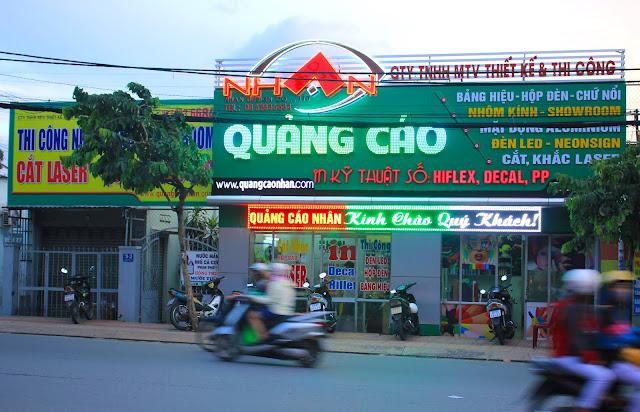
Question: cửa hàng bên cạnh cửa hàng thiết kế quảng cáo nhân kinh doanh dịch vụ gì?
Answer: thi công cắt laser